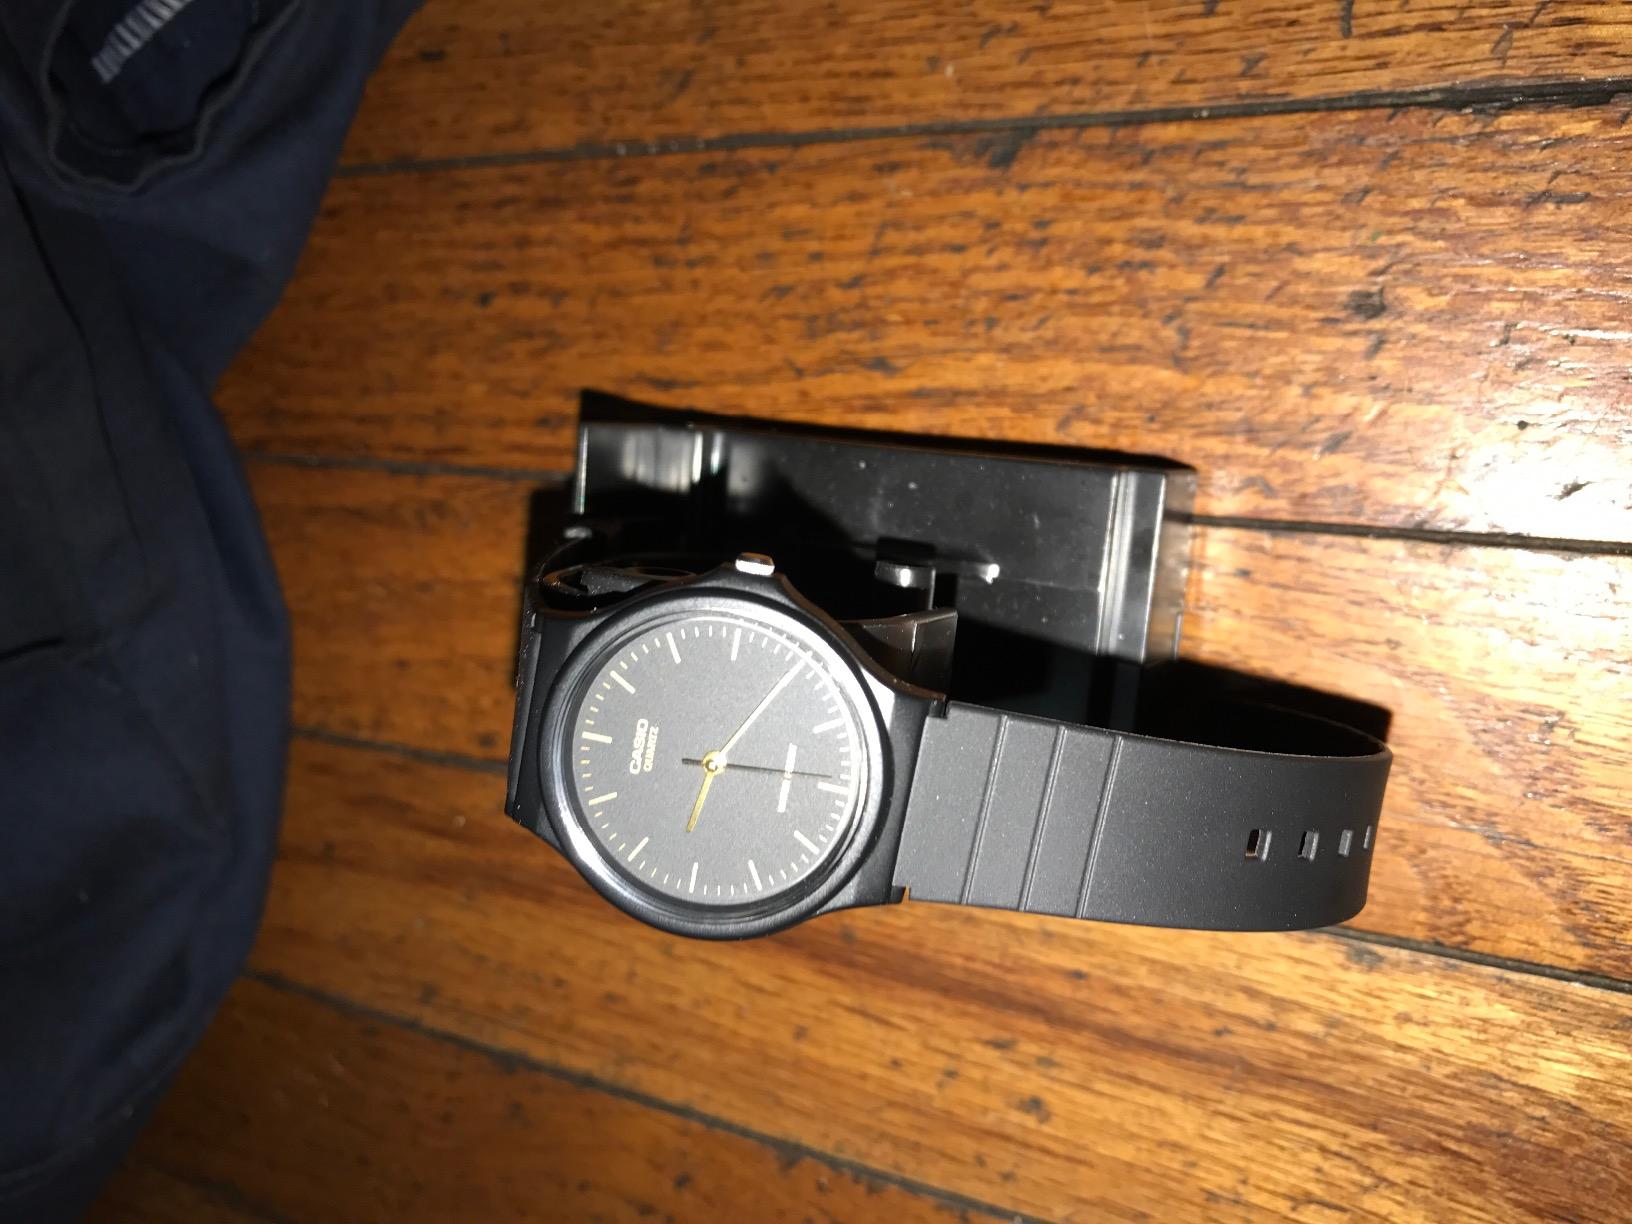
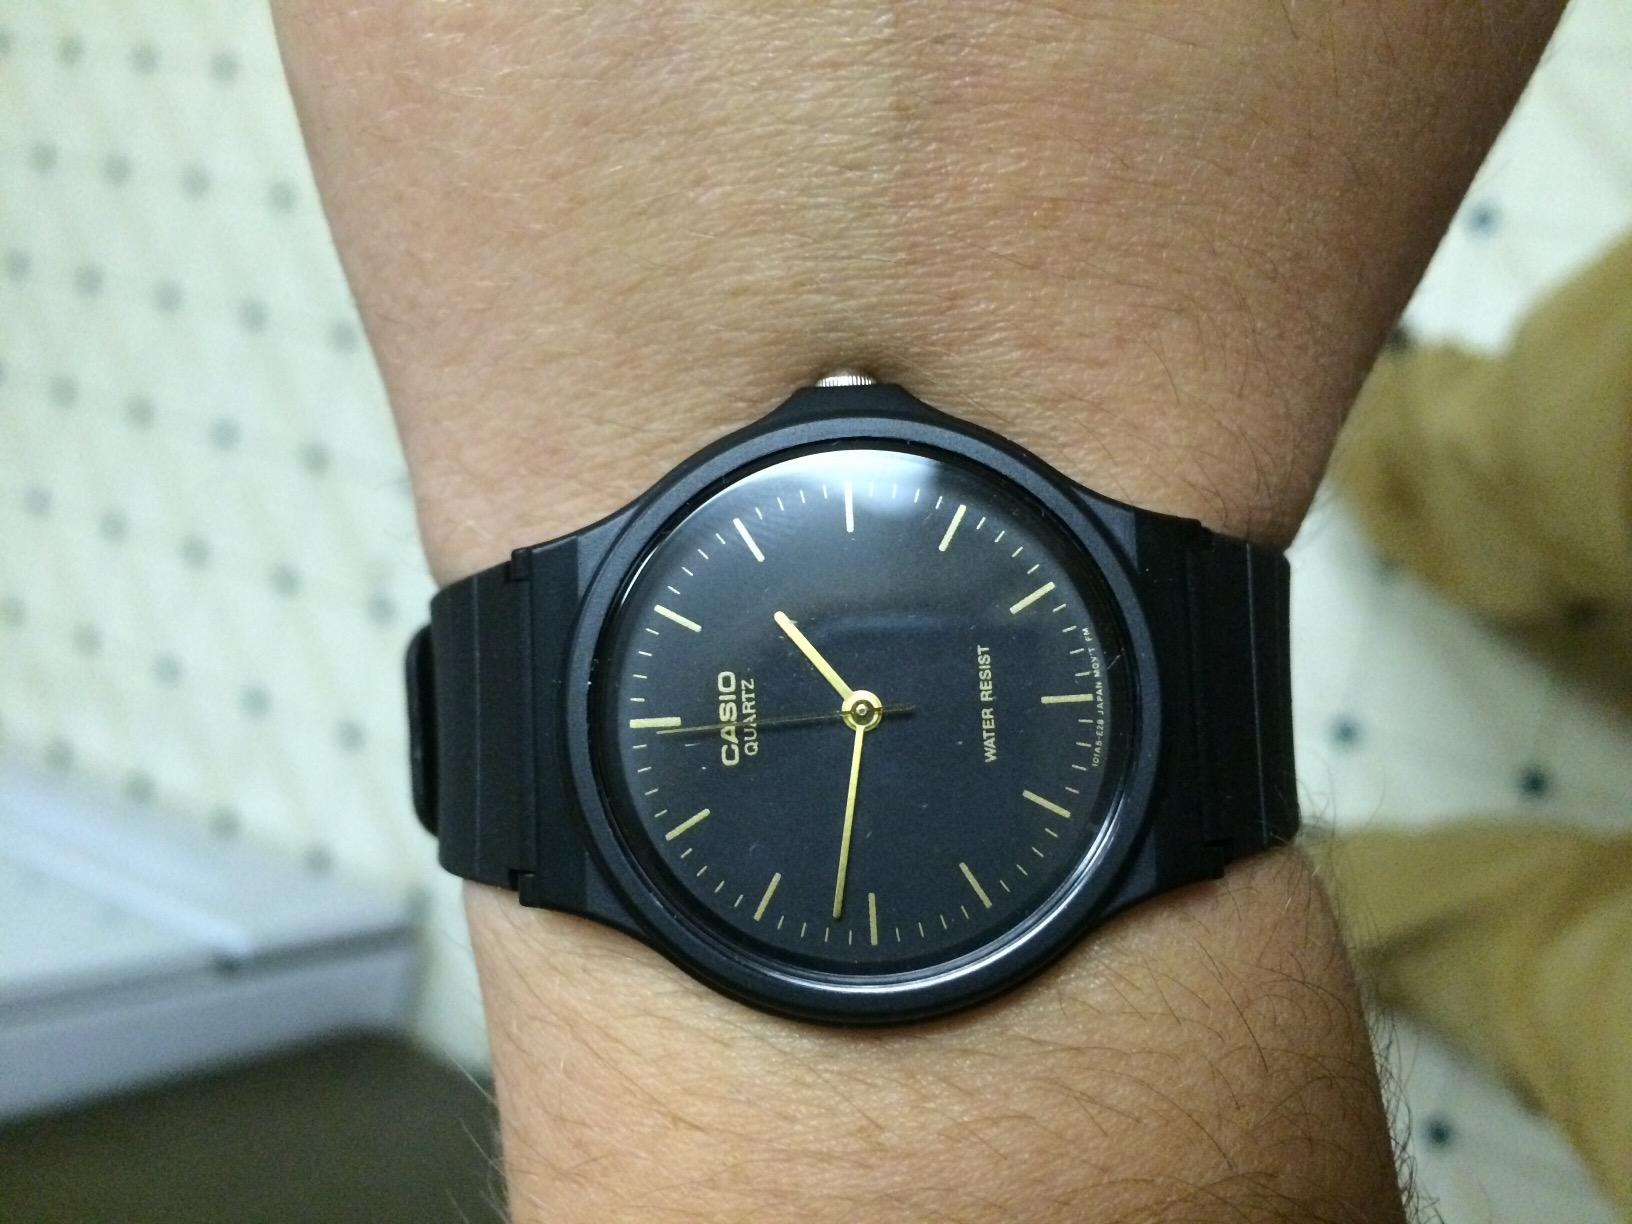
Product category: accessories_watch
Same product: yes